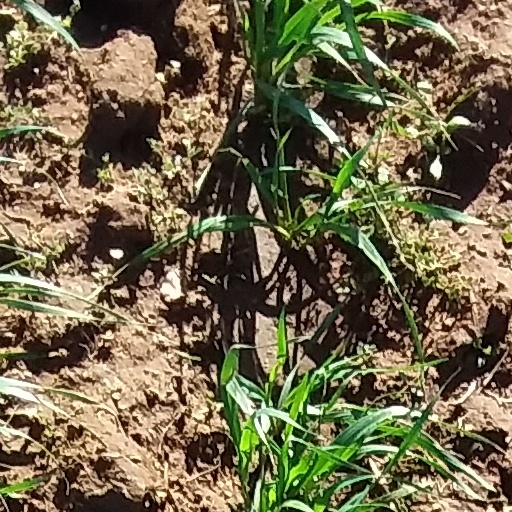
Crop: wheat